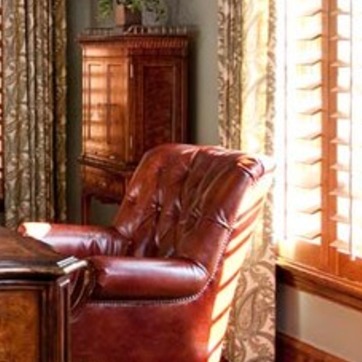
Material: leather